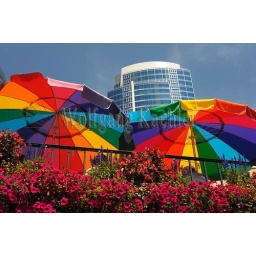
Usa, washington state, seattle, pike place market, colorful umbrellas of outdoor restaurant, modern building in background